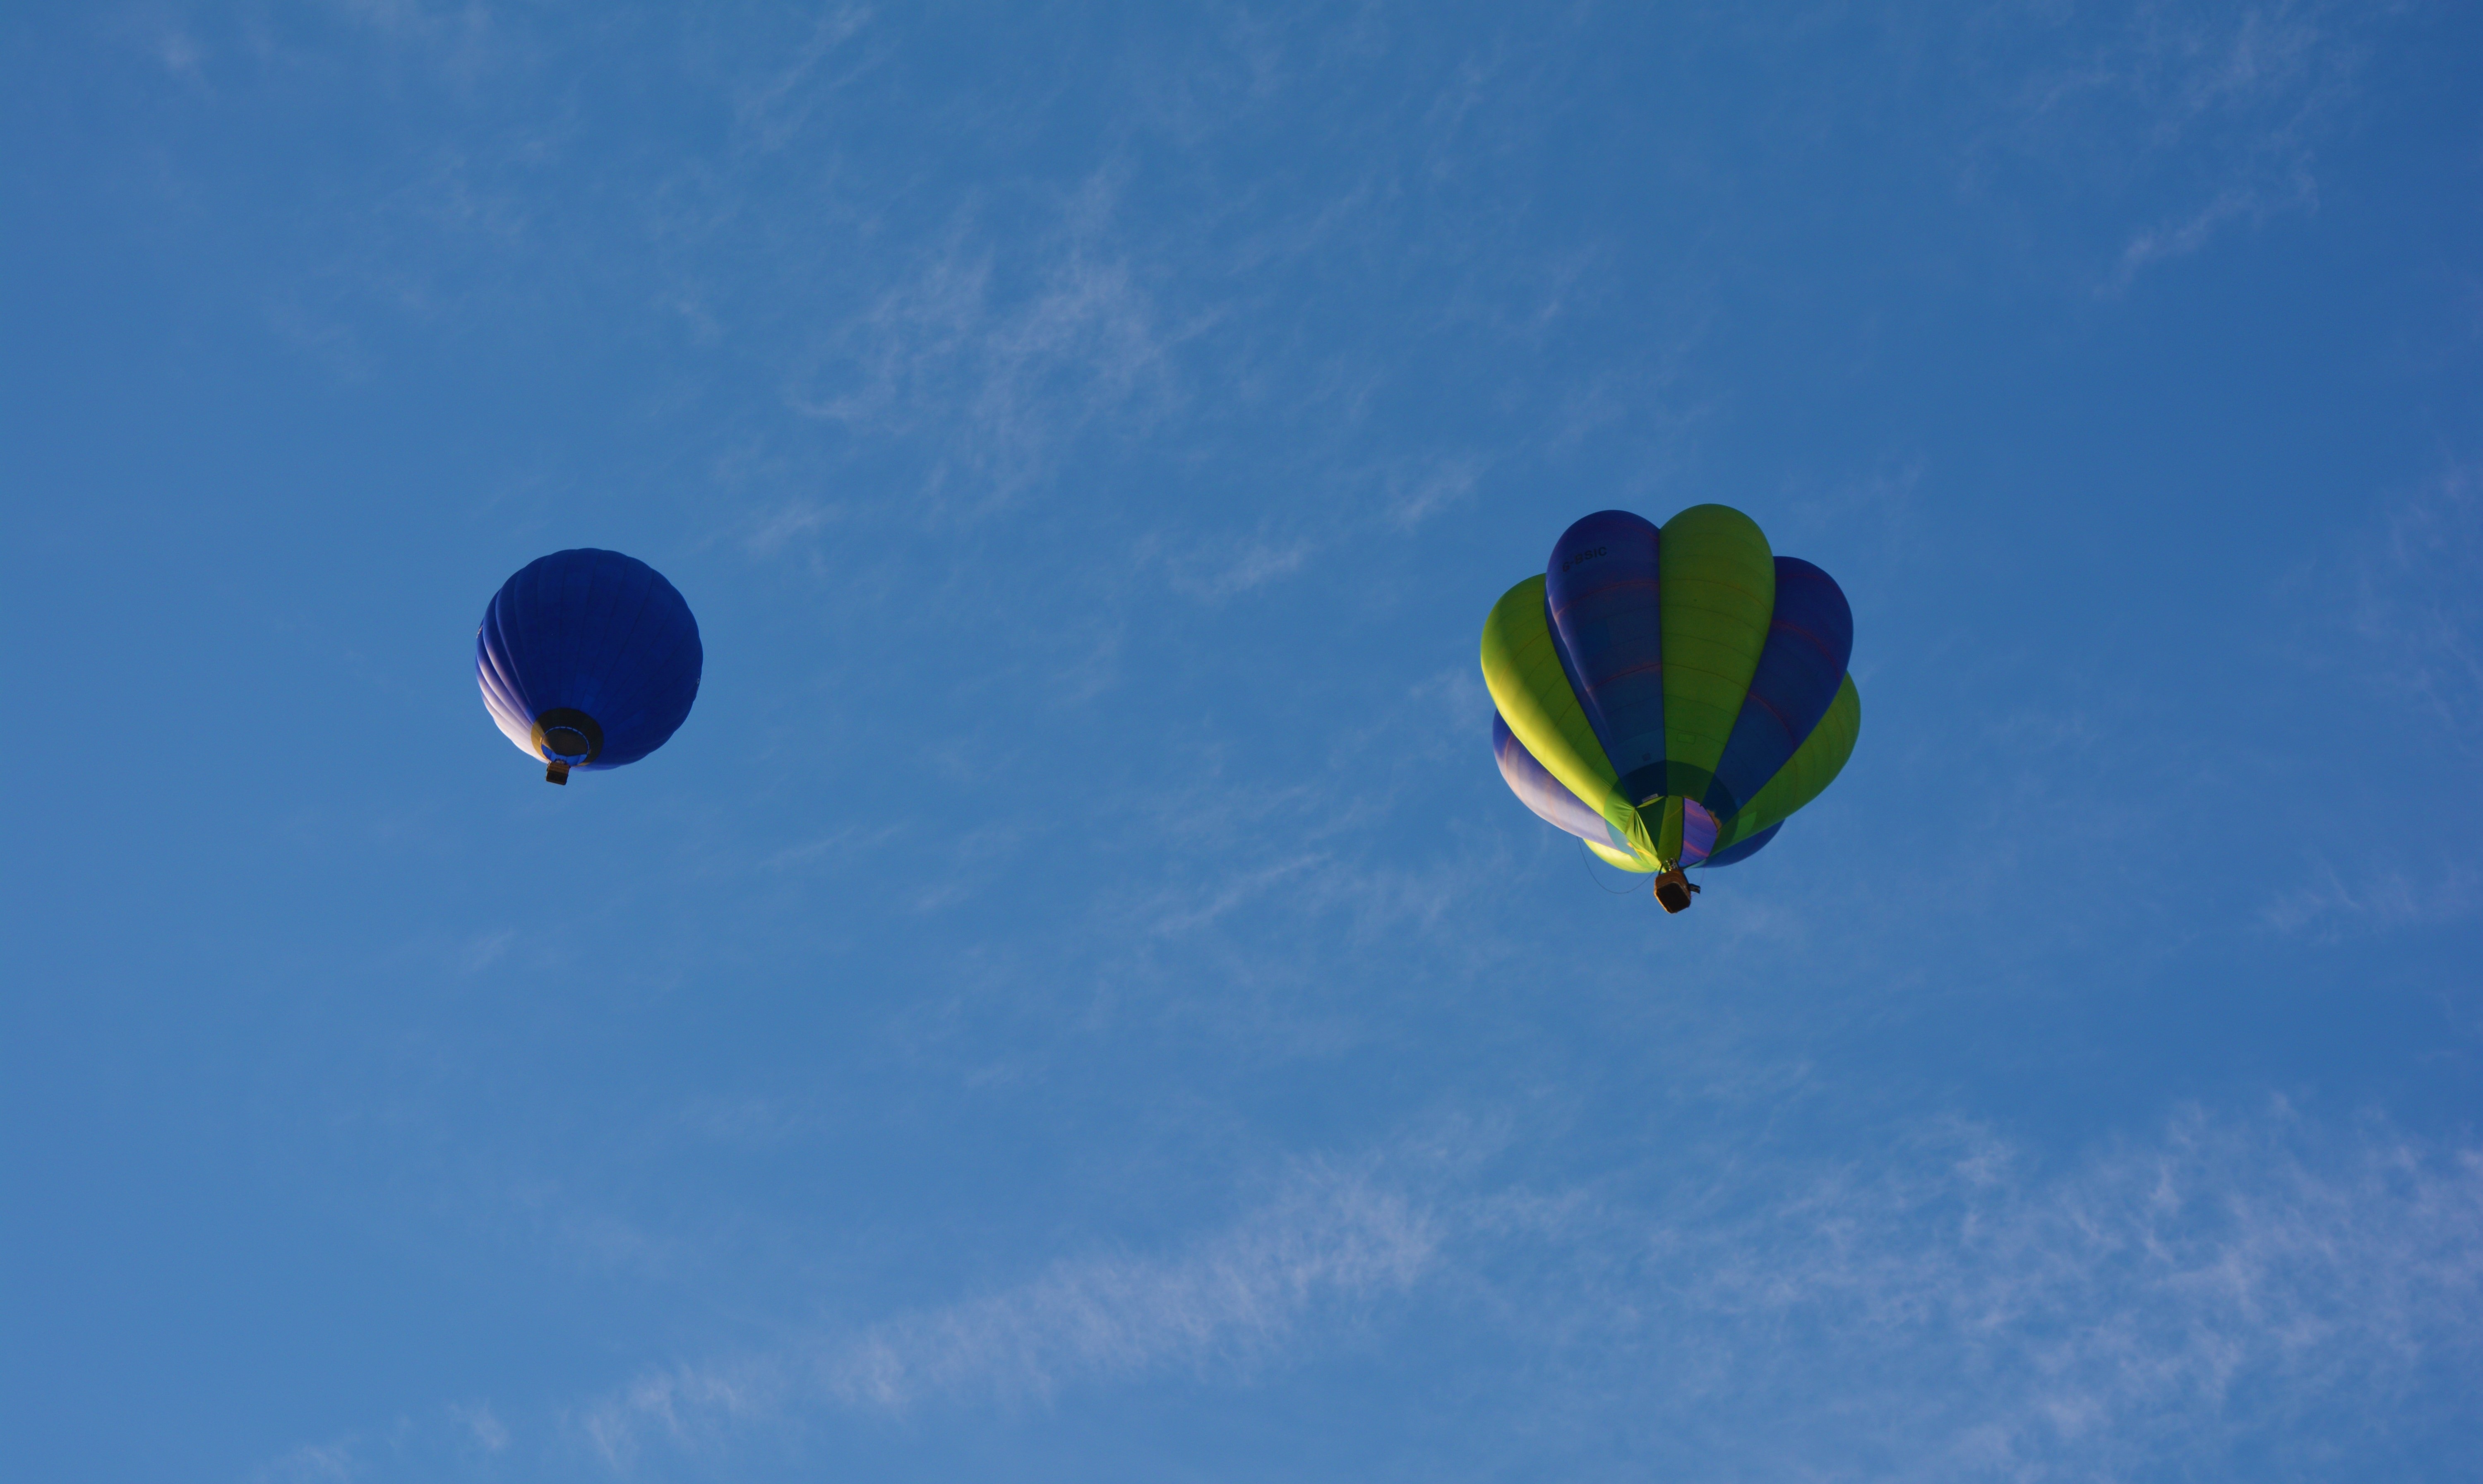
landscape, outdoor, sky, air, balloon, hot air balloon, adventure, flying, aircraft, high, vehicle, hot air, blue, colorful, toy, uk, england, balloons, bristol, ballooning, hot air ballooning, atmosphere of earth